Glass

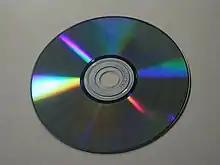
A CD

Glass-ceramic materials contain both non-crystalline glass and crystalline ceramic phases. They are formed by controlled nucleation and partial crystallisation of a base glass by heat treatment. Crystalline grains are often embedded within a non-crystalline intergranular phase of grain boundaries. Glass-ceramics exhibit advantageous thermal, chemical, biological, and dielectric properties as compared to metals or organic polymers.